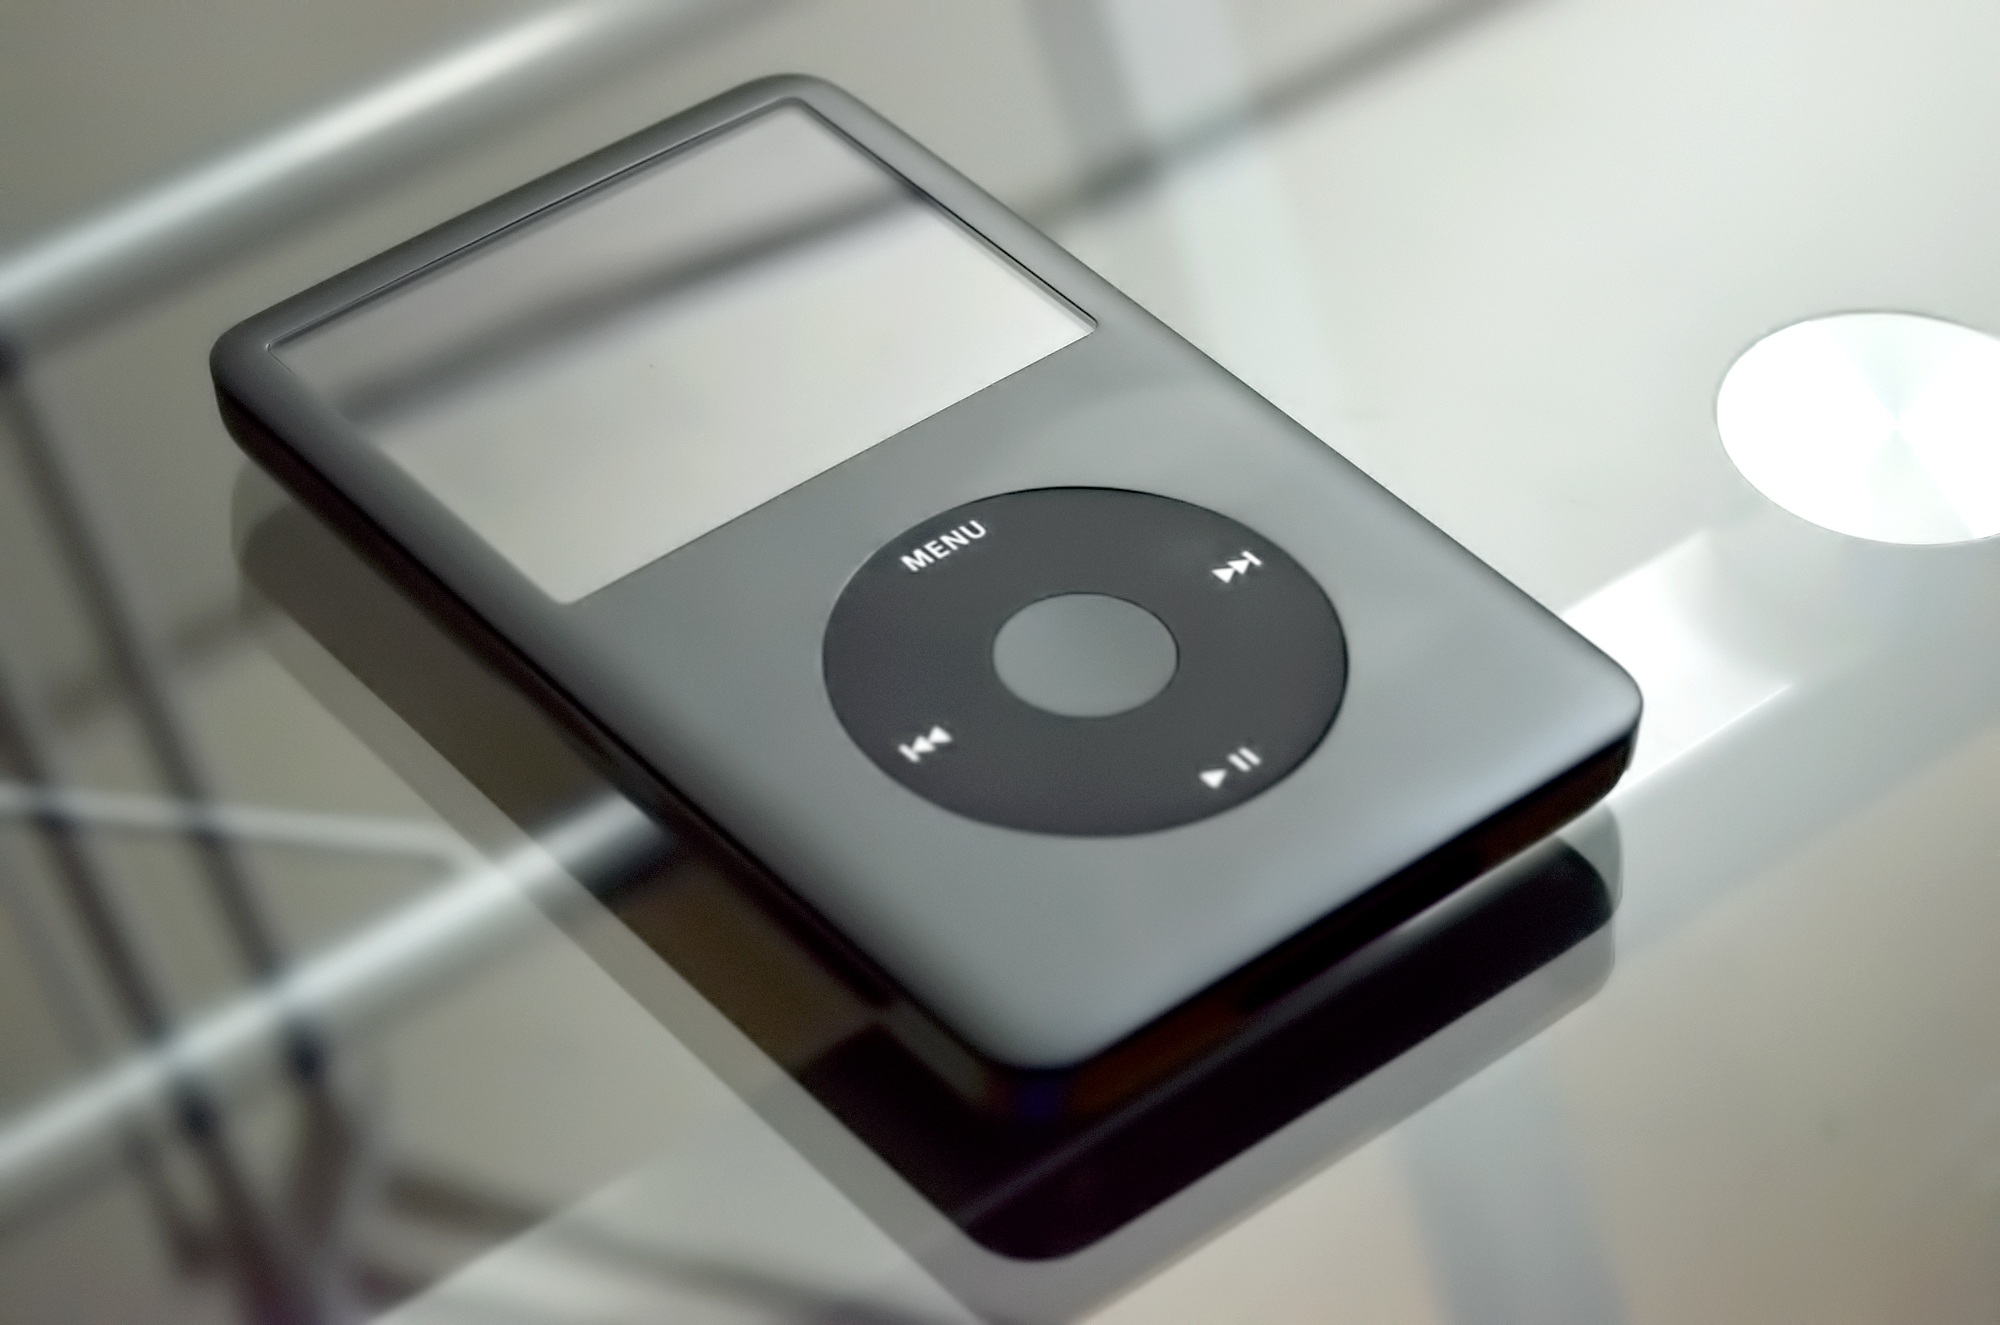
apple, music, technology, gadget, product, electronics, multimedia, ipod, mp3 player, portable media player, media player